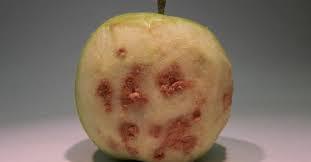
Label: apples